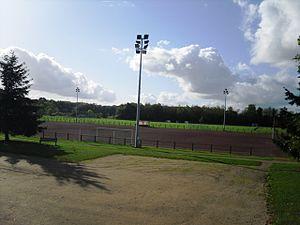
Le stade du Moulon à Gif-sur-Yvette (91)
Gif-sur-Yvette est une commune française du département de l’Essonne en région Île-de-France. Elle est le bureau centralisateur du canton éponyme. Elle est située à vingt-quatre kilomètres au sud-ouest de Paris.